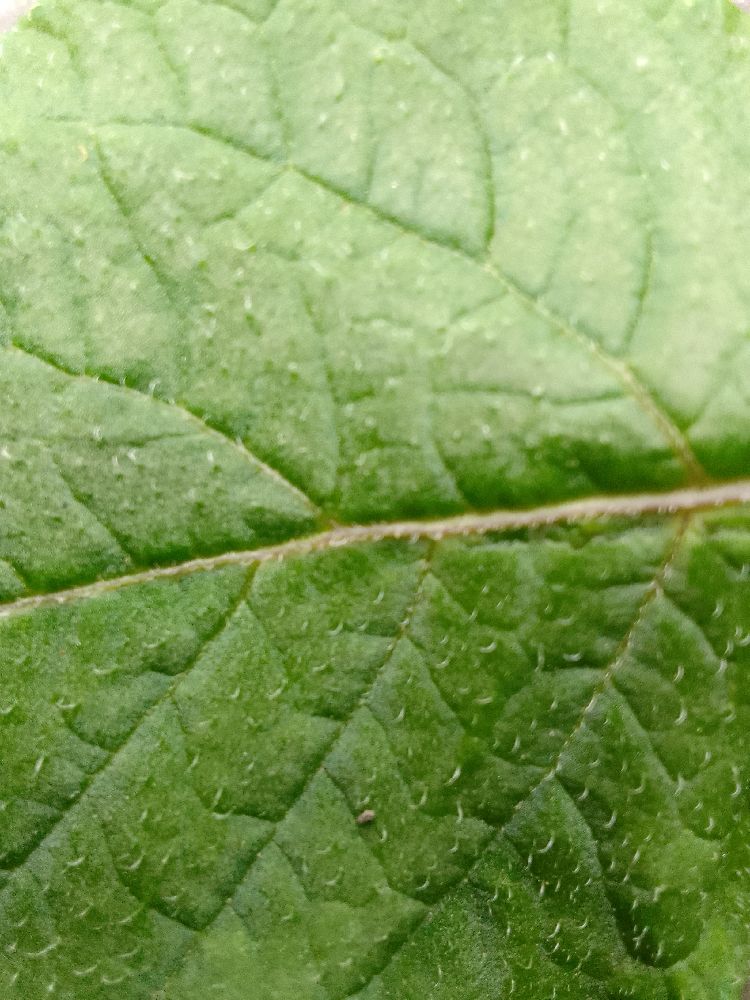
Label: Healthy